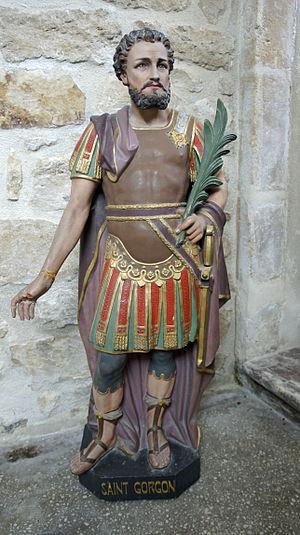
Église de Pouillon.
Gorgon ou Gorgonius est un saint martyr romain de l'époque de Dioclétien.
L'église de la commune de Pouillon dans la Marne fut toujours consacrée à Notre-Dame. Elle fut longtemps une annexe dépendante de l'église paroissiale de Saint-Thierry. Aujourd'hui son vocable est celui de Notre-Dame de "La Visitation"